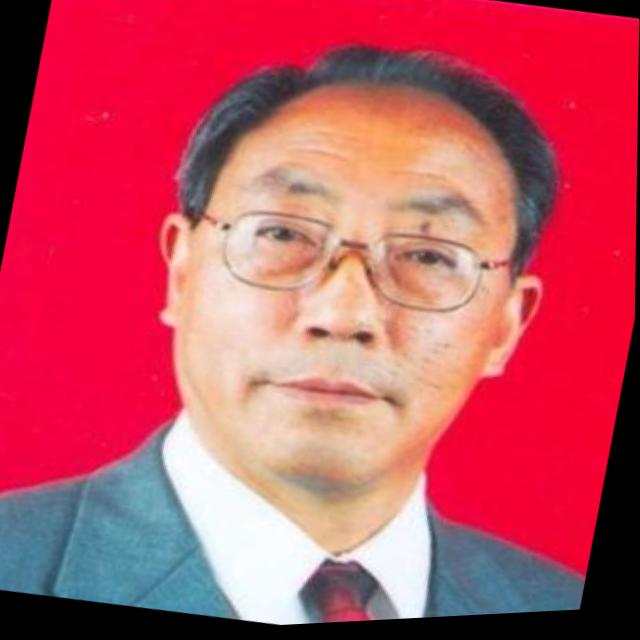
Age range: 65+